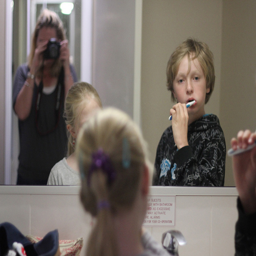
A woman taking a picture of kids brushing teeth in mirror.
Children brushing their teeth while an adult takes a picture.
A woman takes a picture of two kids brushing their teeth.
Mom taking photo of child brushing his teeth.
Two children who are brushing their teeth as someone takes a picture.